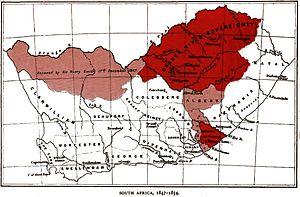
Henry George Wakelyn Smith, 1ᵉʳ baronnet d'Aliwal, appelé Sir Harry Smith, était un administrateur colonial et un officier dans l'armée britannique dans la première moitié du XIXᵉ siècle. Vétéran des guerres napoléoniennes, il est aussi particulièrement célèbre pour son rôle dans la bataille d'Aliwal en 1846 et comme l'époux de Lady Smith.